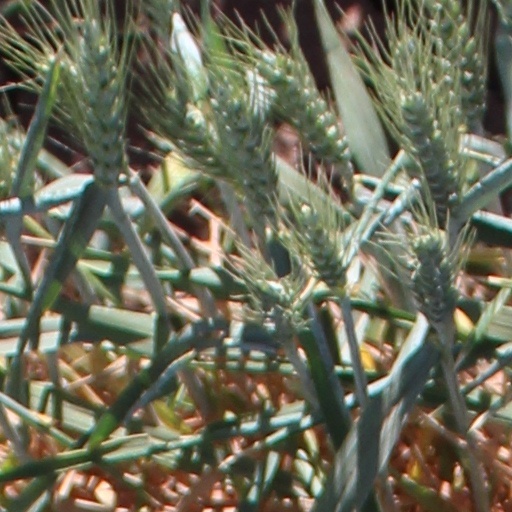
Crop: wheat